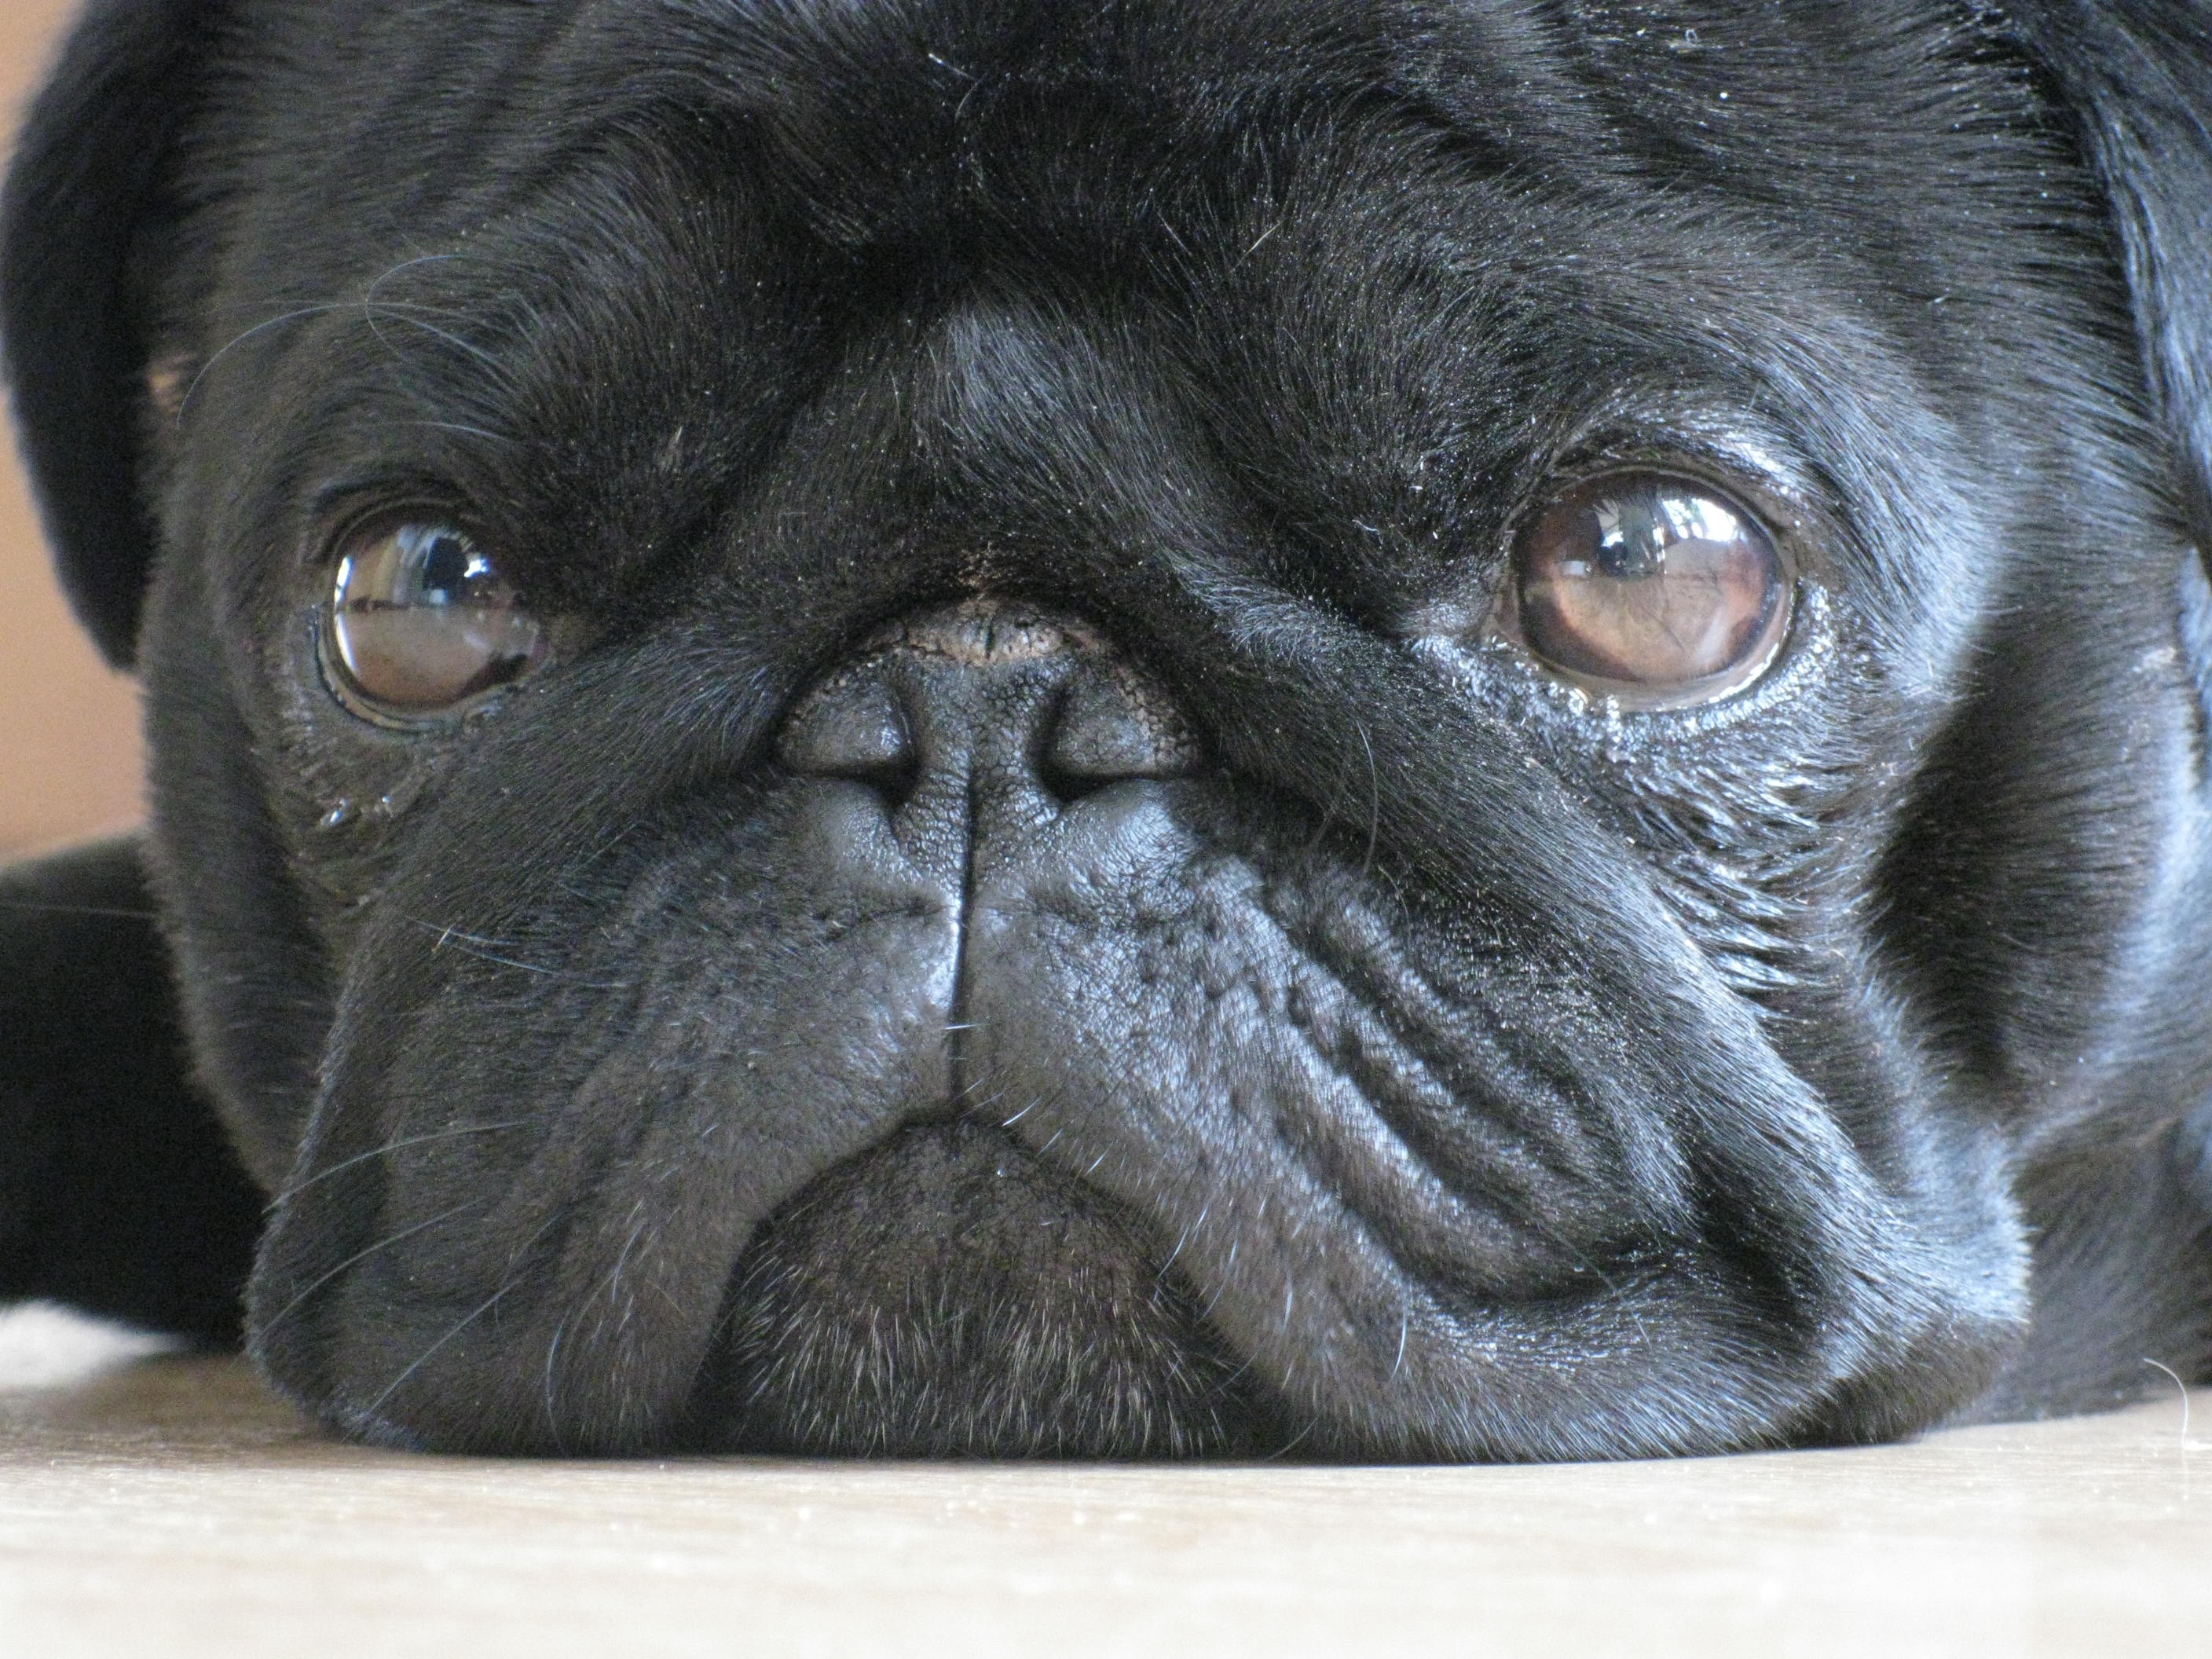
puppy, dog, pet, mammal, black, bulldog, pug, eyes, head, vertebrate, french bulldog, lying, dog breed, dog like mammal, carnivoran, toy bulldog